Melbourne Model

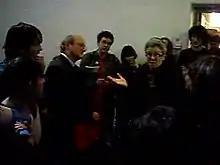
University of Melbourne Arts students speaking to Dean of Arts Faculty, Professor Belinda Probert, and Dean of MSLE, Rick Rousch, during a student occupation of the Philosophy building during the university's Academic Board meeting in 2007.

University of Melbourne Arts student, Ben Coleridge, admitted that while the university's "vision is attractive... the Melbourne Model rhetorically espouses flexibility, (but) so far it has often been experienced as inflexible. Some students have begun to think of it as a strategy to disguise retrenchment and diminution."